Santiago Surrender Tree

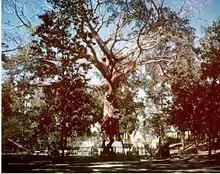
Santiago Surrender Tree

The site of the Santiago Surrender Tree (also known as the "Tree of Peace" or ), located in Santiago, Cuba, marks the site where Spanish forces surrendered to U.S. forces on July 17, 1898, at the end of the Spanish–American War.